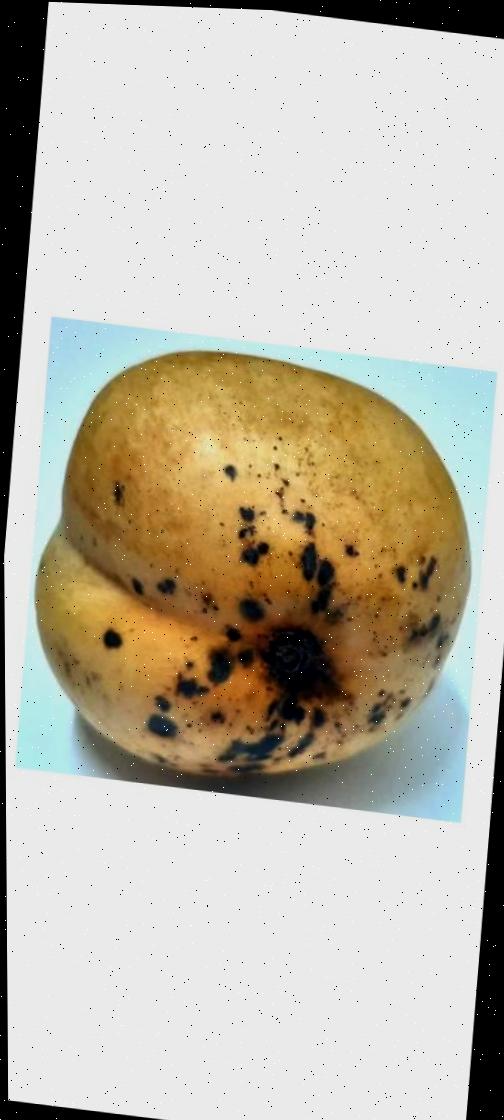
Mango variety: Bari-11